Disney Store

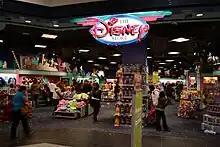
The old Disney Store in Toronto Eaton Centre in Toronto, Ontario, Canada in 2010, before renovations.

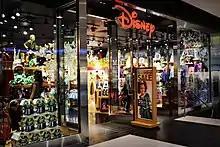
The former Disney Store in Toronto Eaton Centre in 2014 after renovations. The location closed on September 22nd, 2021.

Hoop Retail, The Children's Place subsidiary operating the Disney Stores, announced on March 20, 2008, that they were in talks to sell the Disney Store brand back to The Walt Disney Company. Hoop Retail filed for Chapter 11 bankruptcy in March. On May 1, 2008, 231 Disney Stores in North America once again became the property of Disney, operating under the Disney Consumer Products arm. James Fielding was named president of Disney Stores Worldwide. In Europe at the time, the chain had 107 locations. The San Francisco showcase location was closed in 2008.